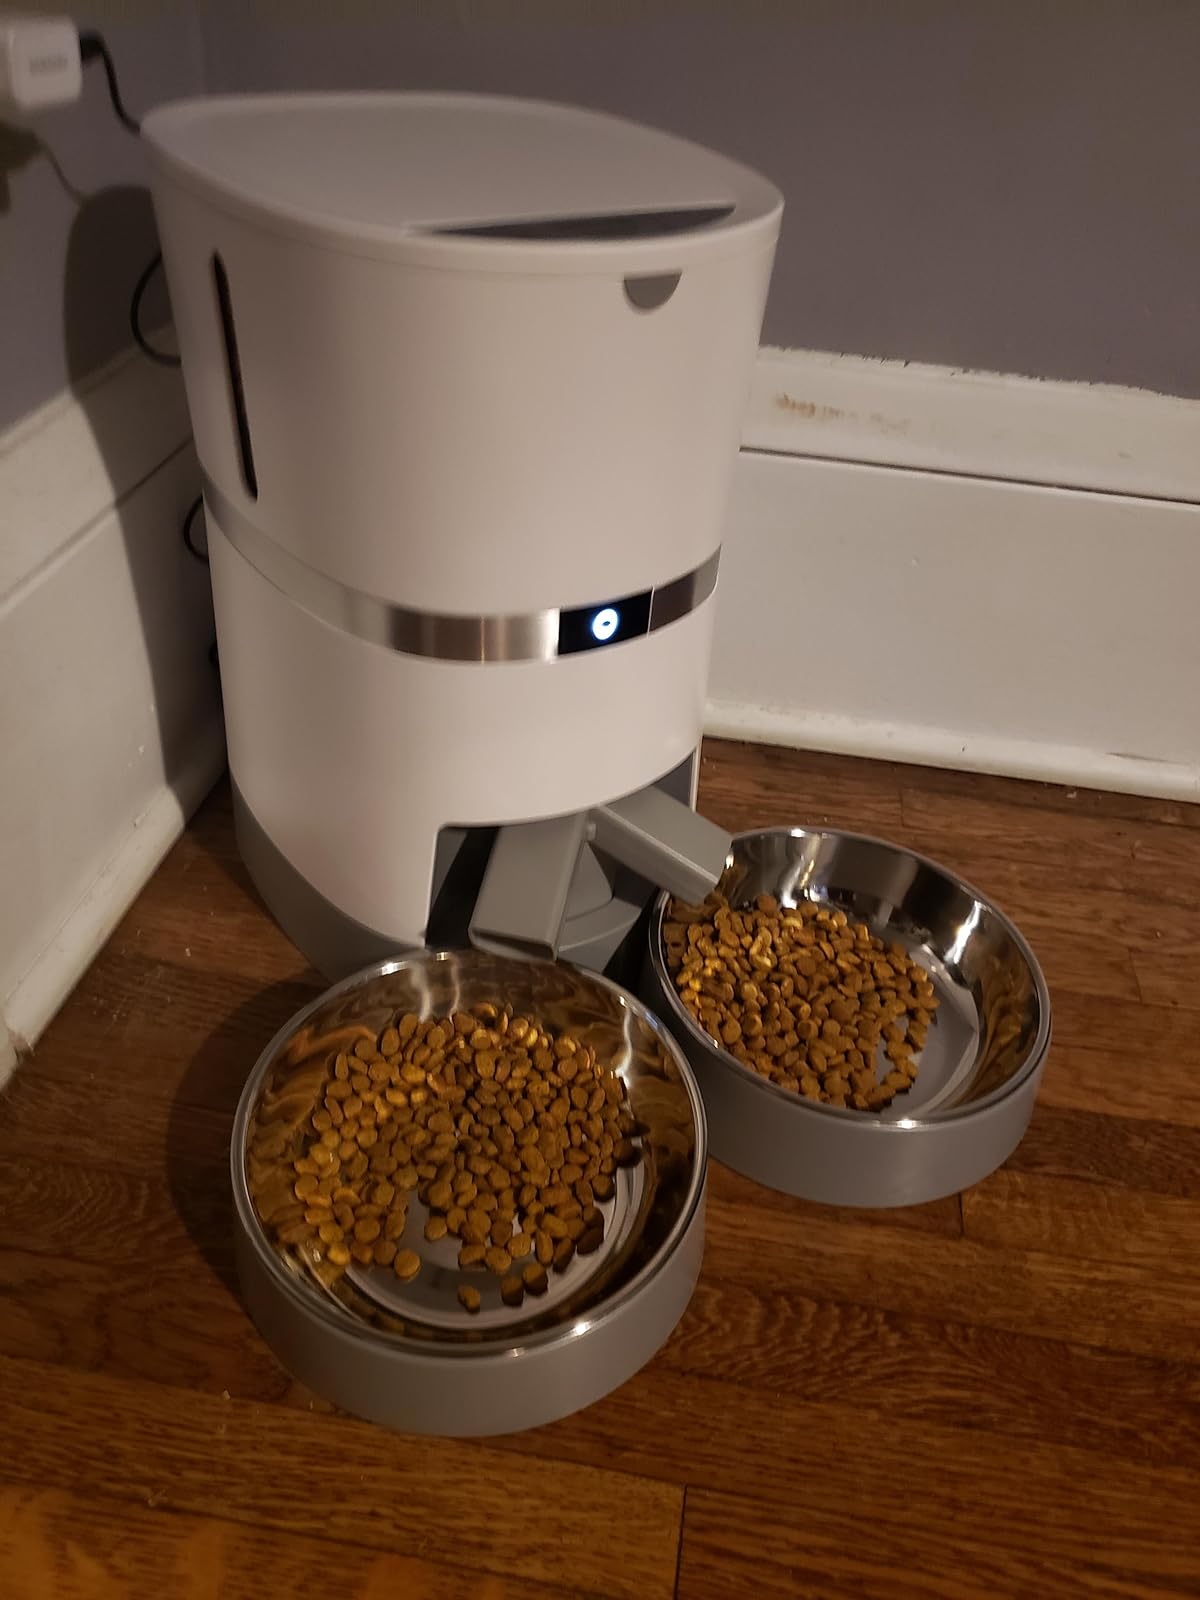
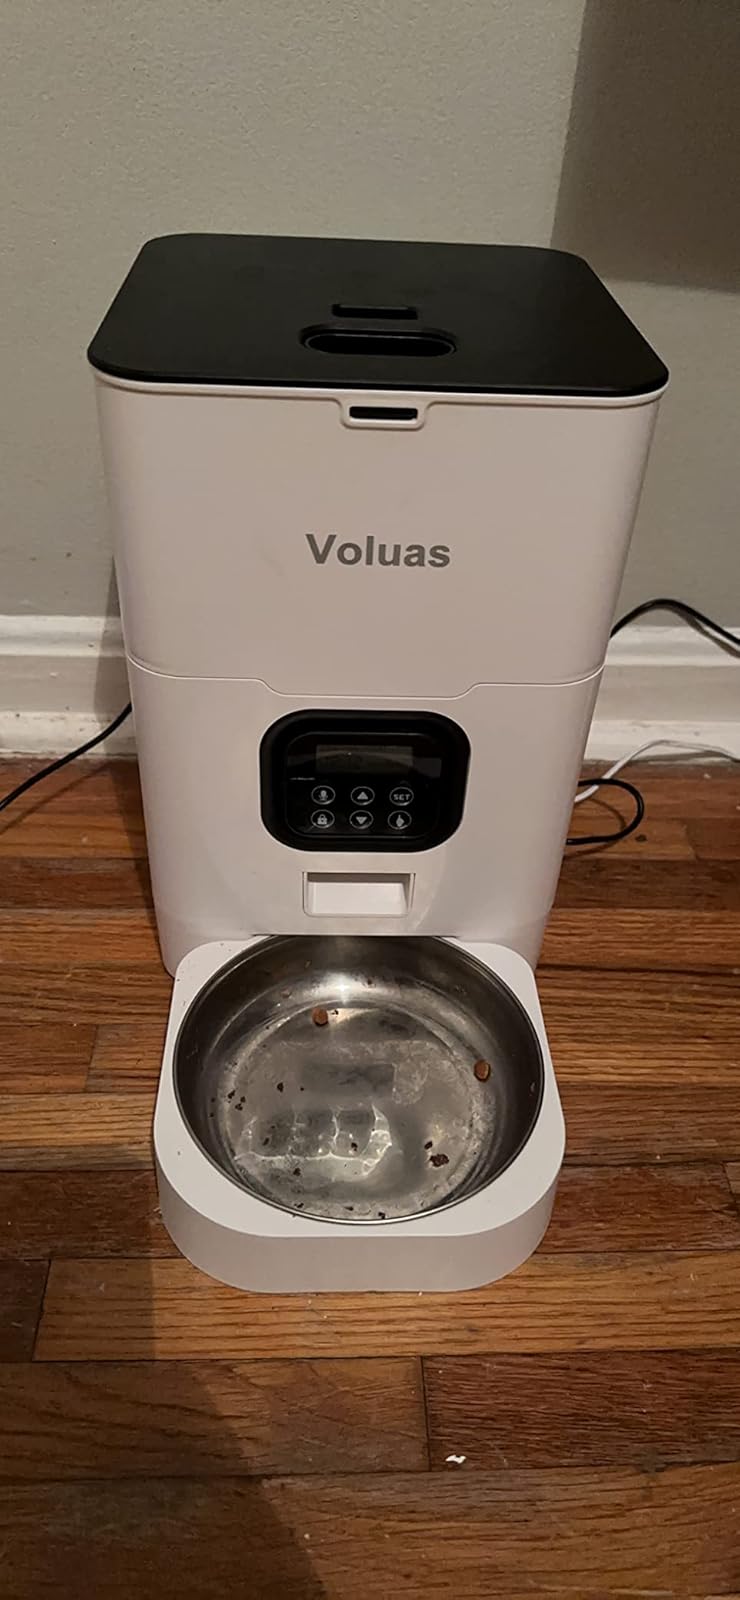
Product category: items_feeder
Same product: no